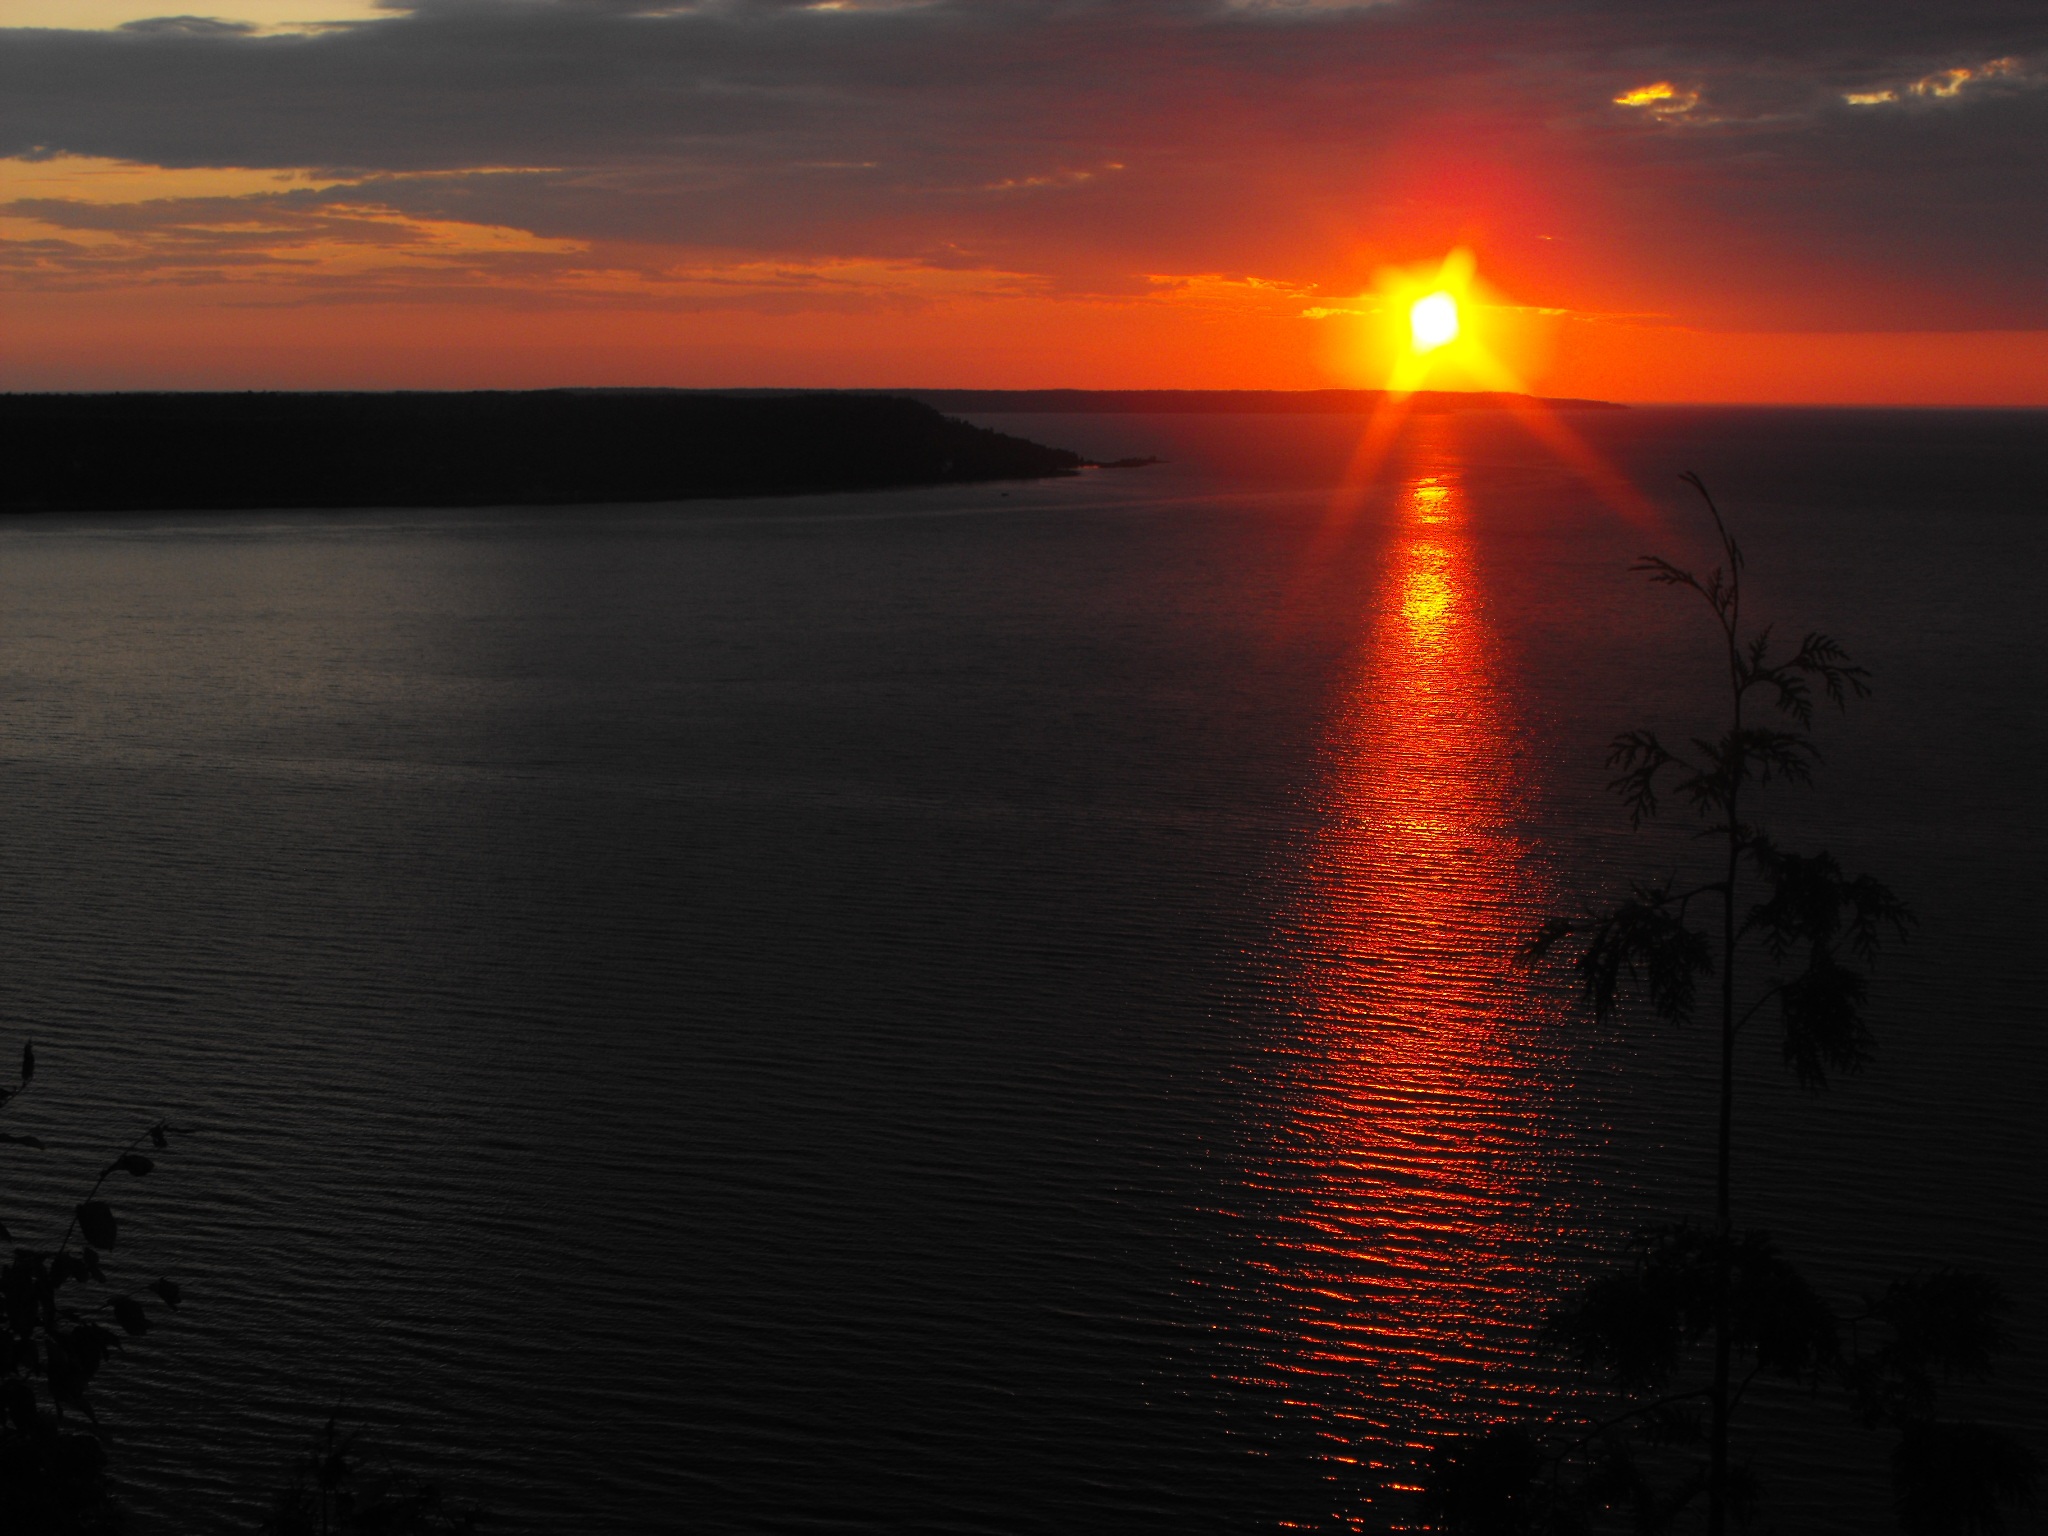
landscape, sea, water, nature, ocean, horizon, light, sky, sun, sunrise, sunset, night, sunlight, shore, lake, dawn, atmosphere, dark, dusk, evening, reflection, red, calm, set, scene, waters, afterglow, red sky at morning